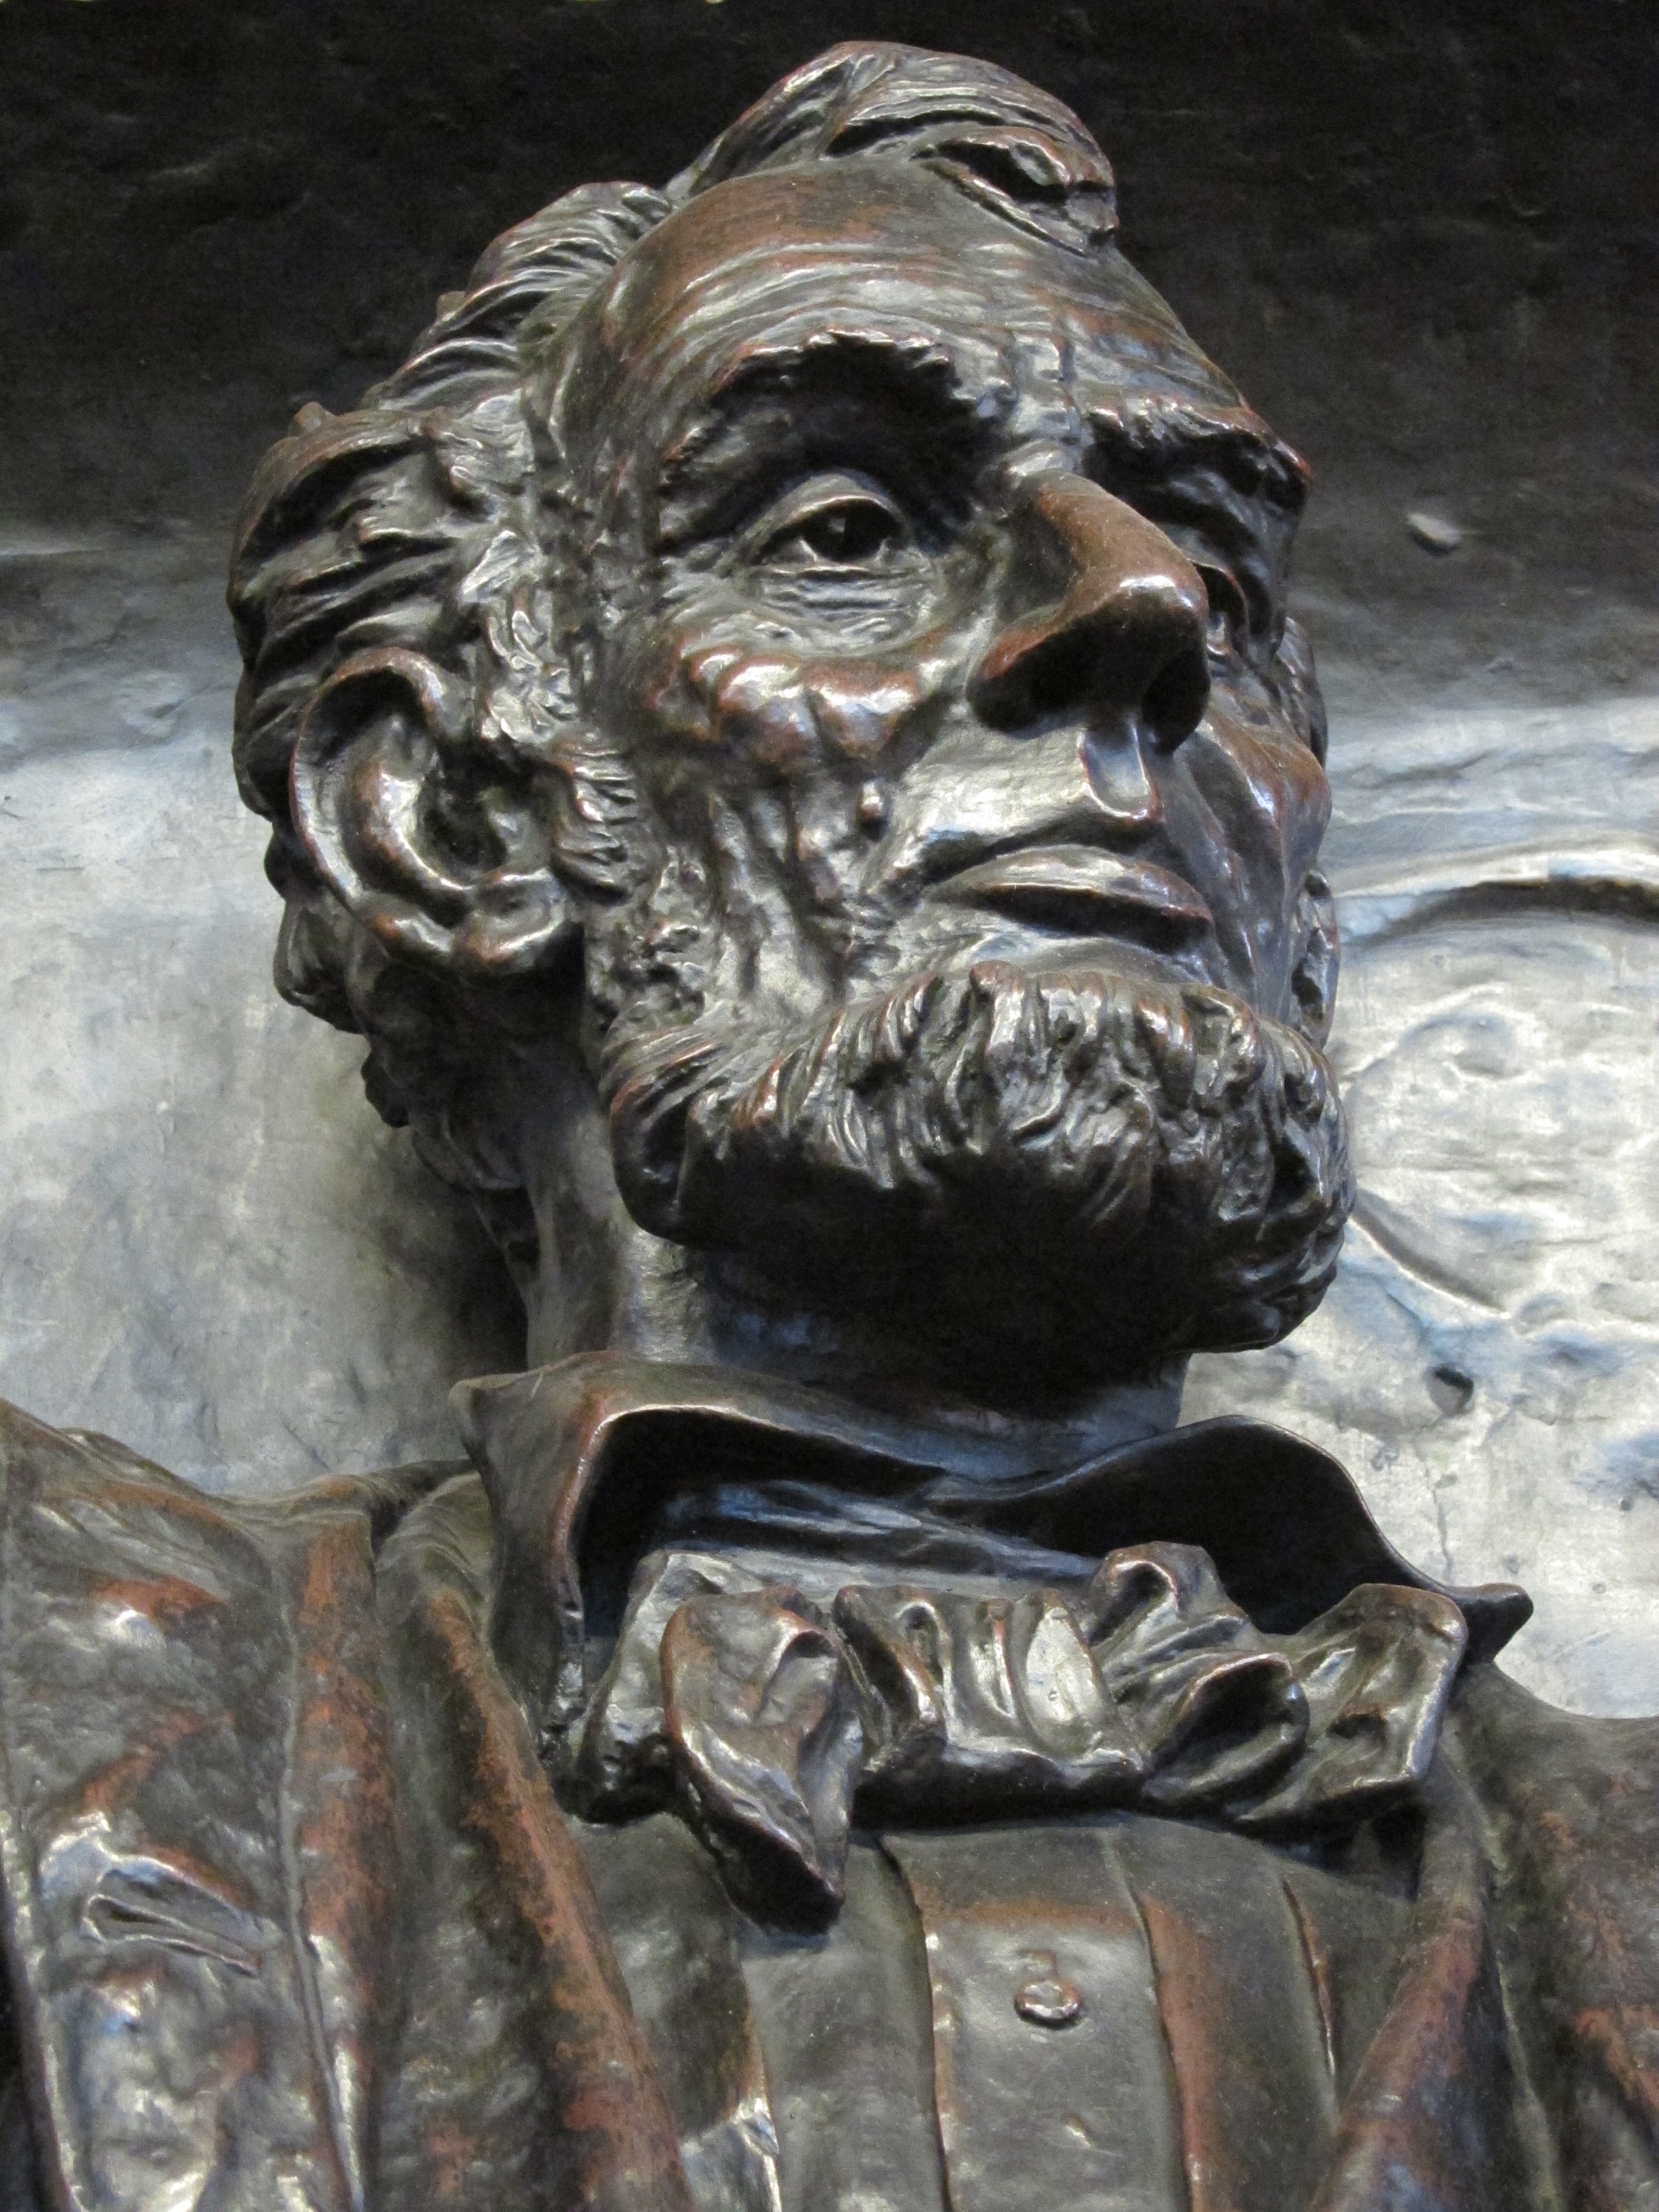
monument, statue, metal, historic, president, gargoyle, sculpture, memorial, war, art, american, culture, history, bronze, lincoln, historical, carving, stone carving, ancient history